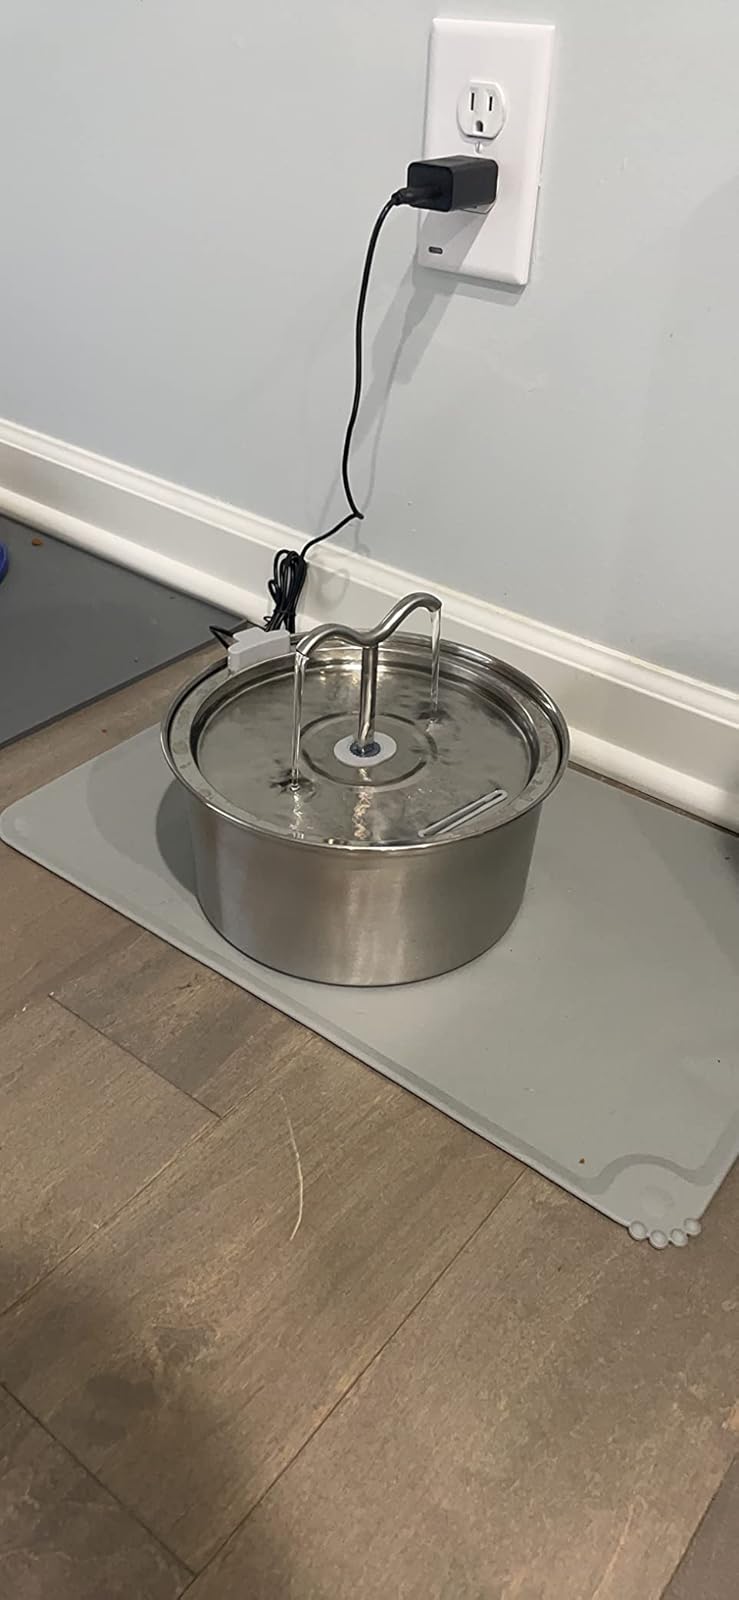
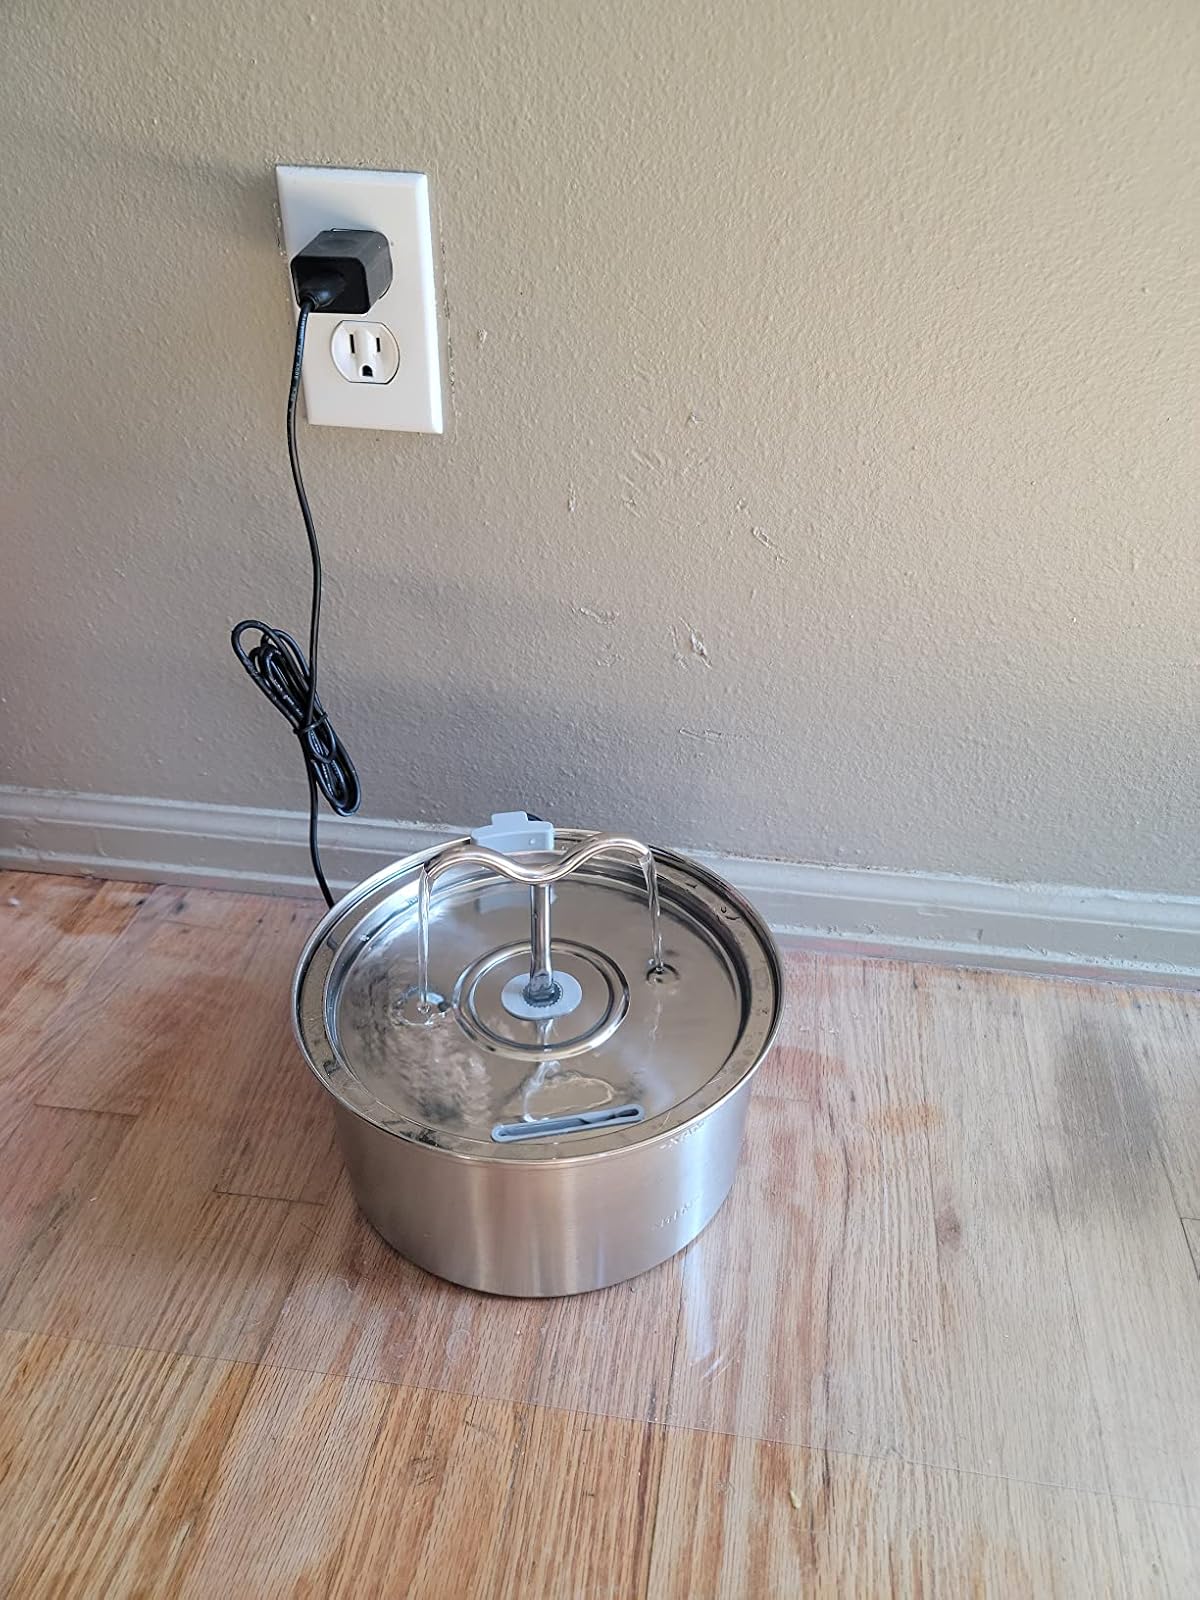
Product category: items_bowl
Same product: yes